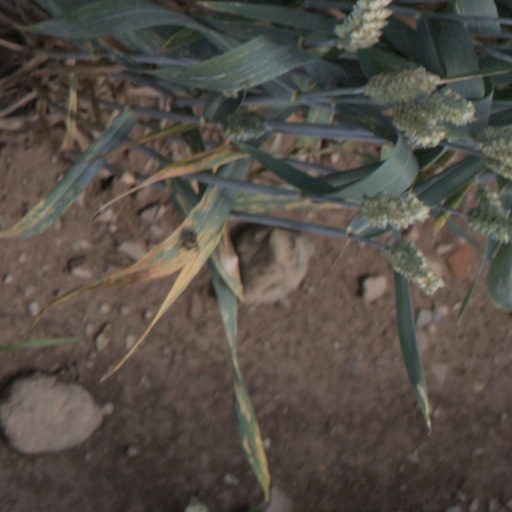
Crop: wheat